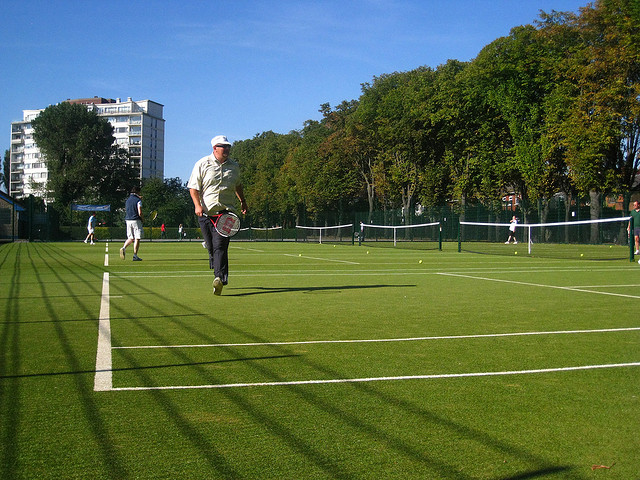
nhiều người đang luyện tập ở trên các sân tennis khác nhau vào ban ngày